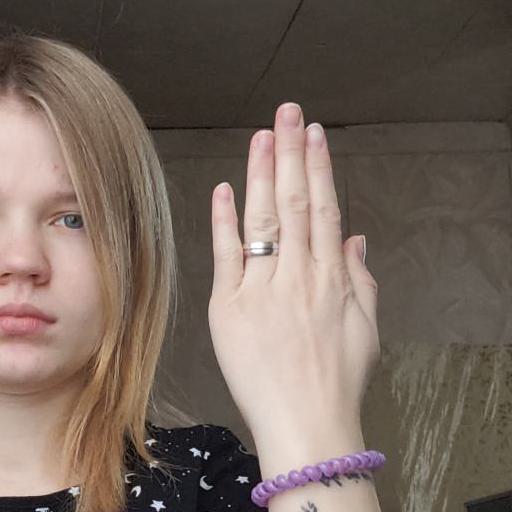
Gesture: stop_inverted